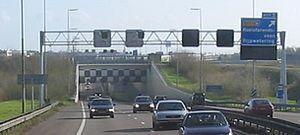
Le Pont-canal du Ringvaart, en néerlandais Aquaduct Ringvaart Haarlemmermeer, est un pont-canal néerlandais qui permet le croisement de l'autoroute A4 et le Ringvaart du Haarlemmermeer. Il permet une navigation professionnelle sans encombre sur le canal circulaire du polder du Haarlemmermeer. Le pont-canal est situé à la limite des provinces de la Hollande-Septentrionale et la Hollande-Méridionale.